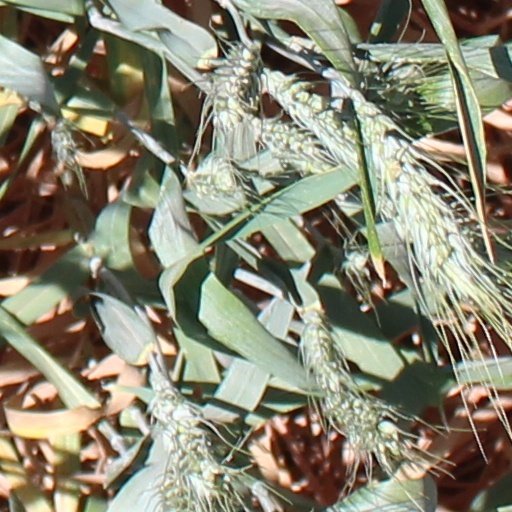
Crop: wheat